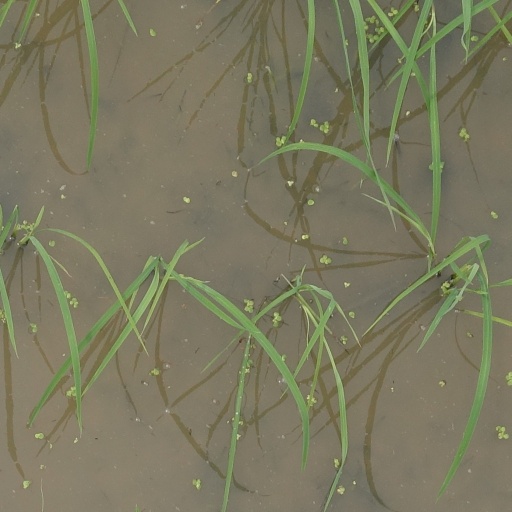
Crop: rice